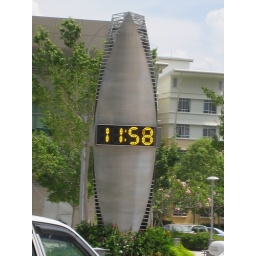
some sort of clock tower in aimst